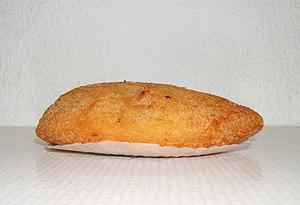
Les rissoles sont des pâtisseries fourrées dont plusieurs pays possèdent des variantes.